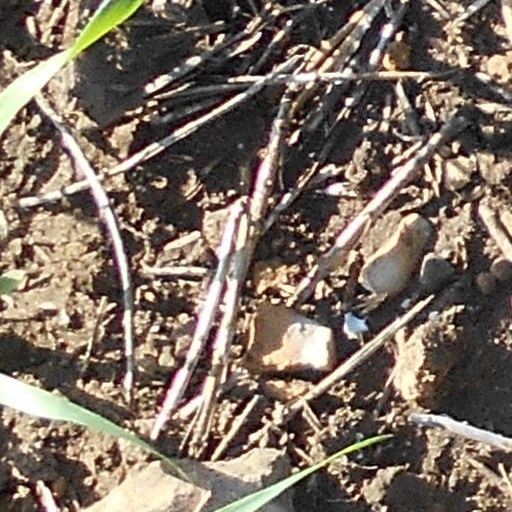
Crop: wheat